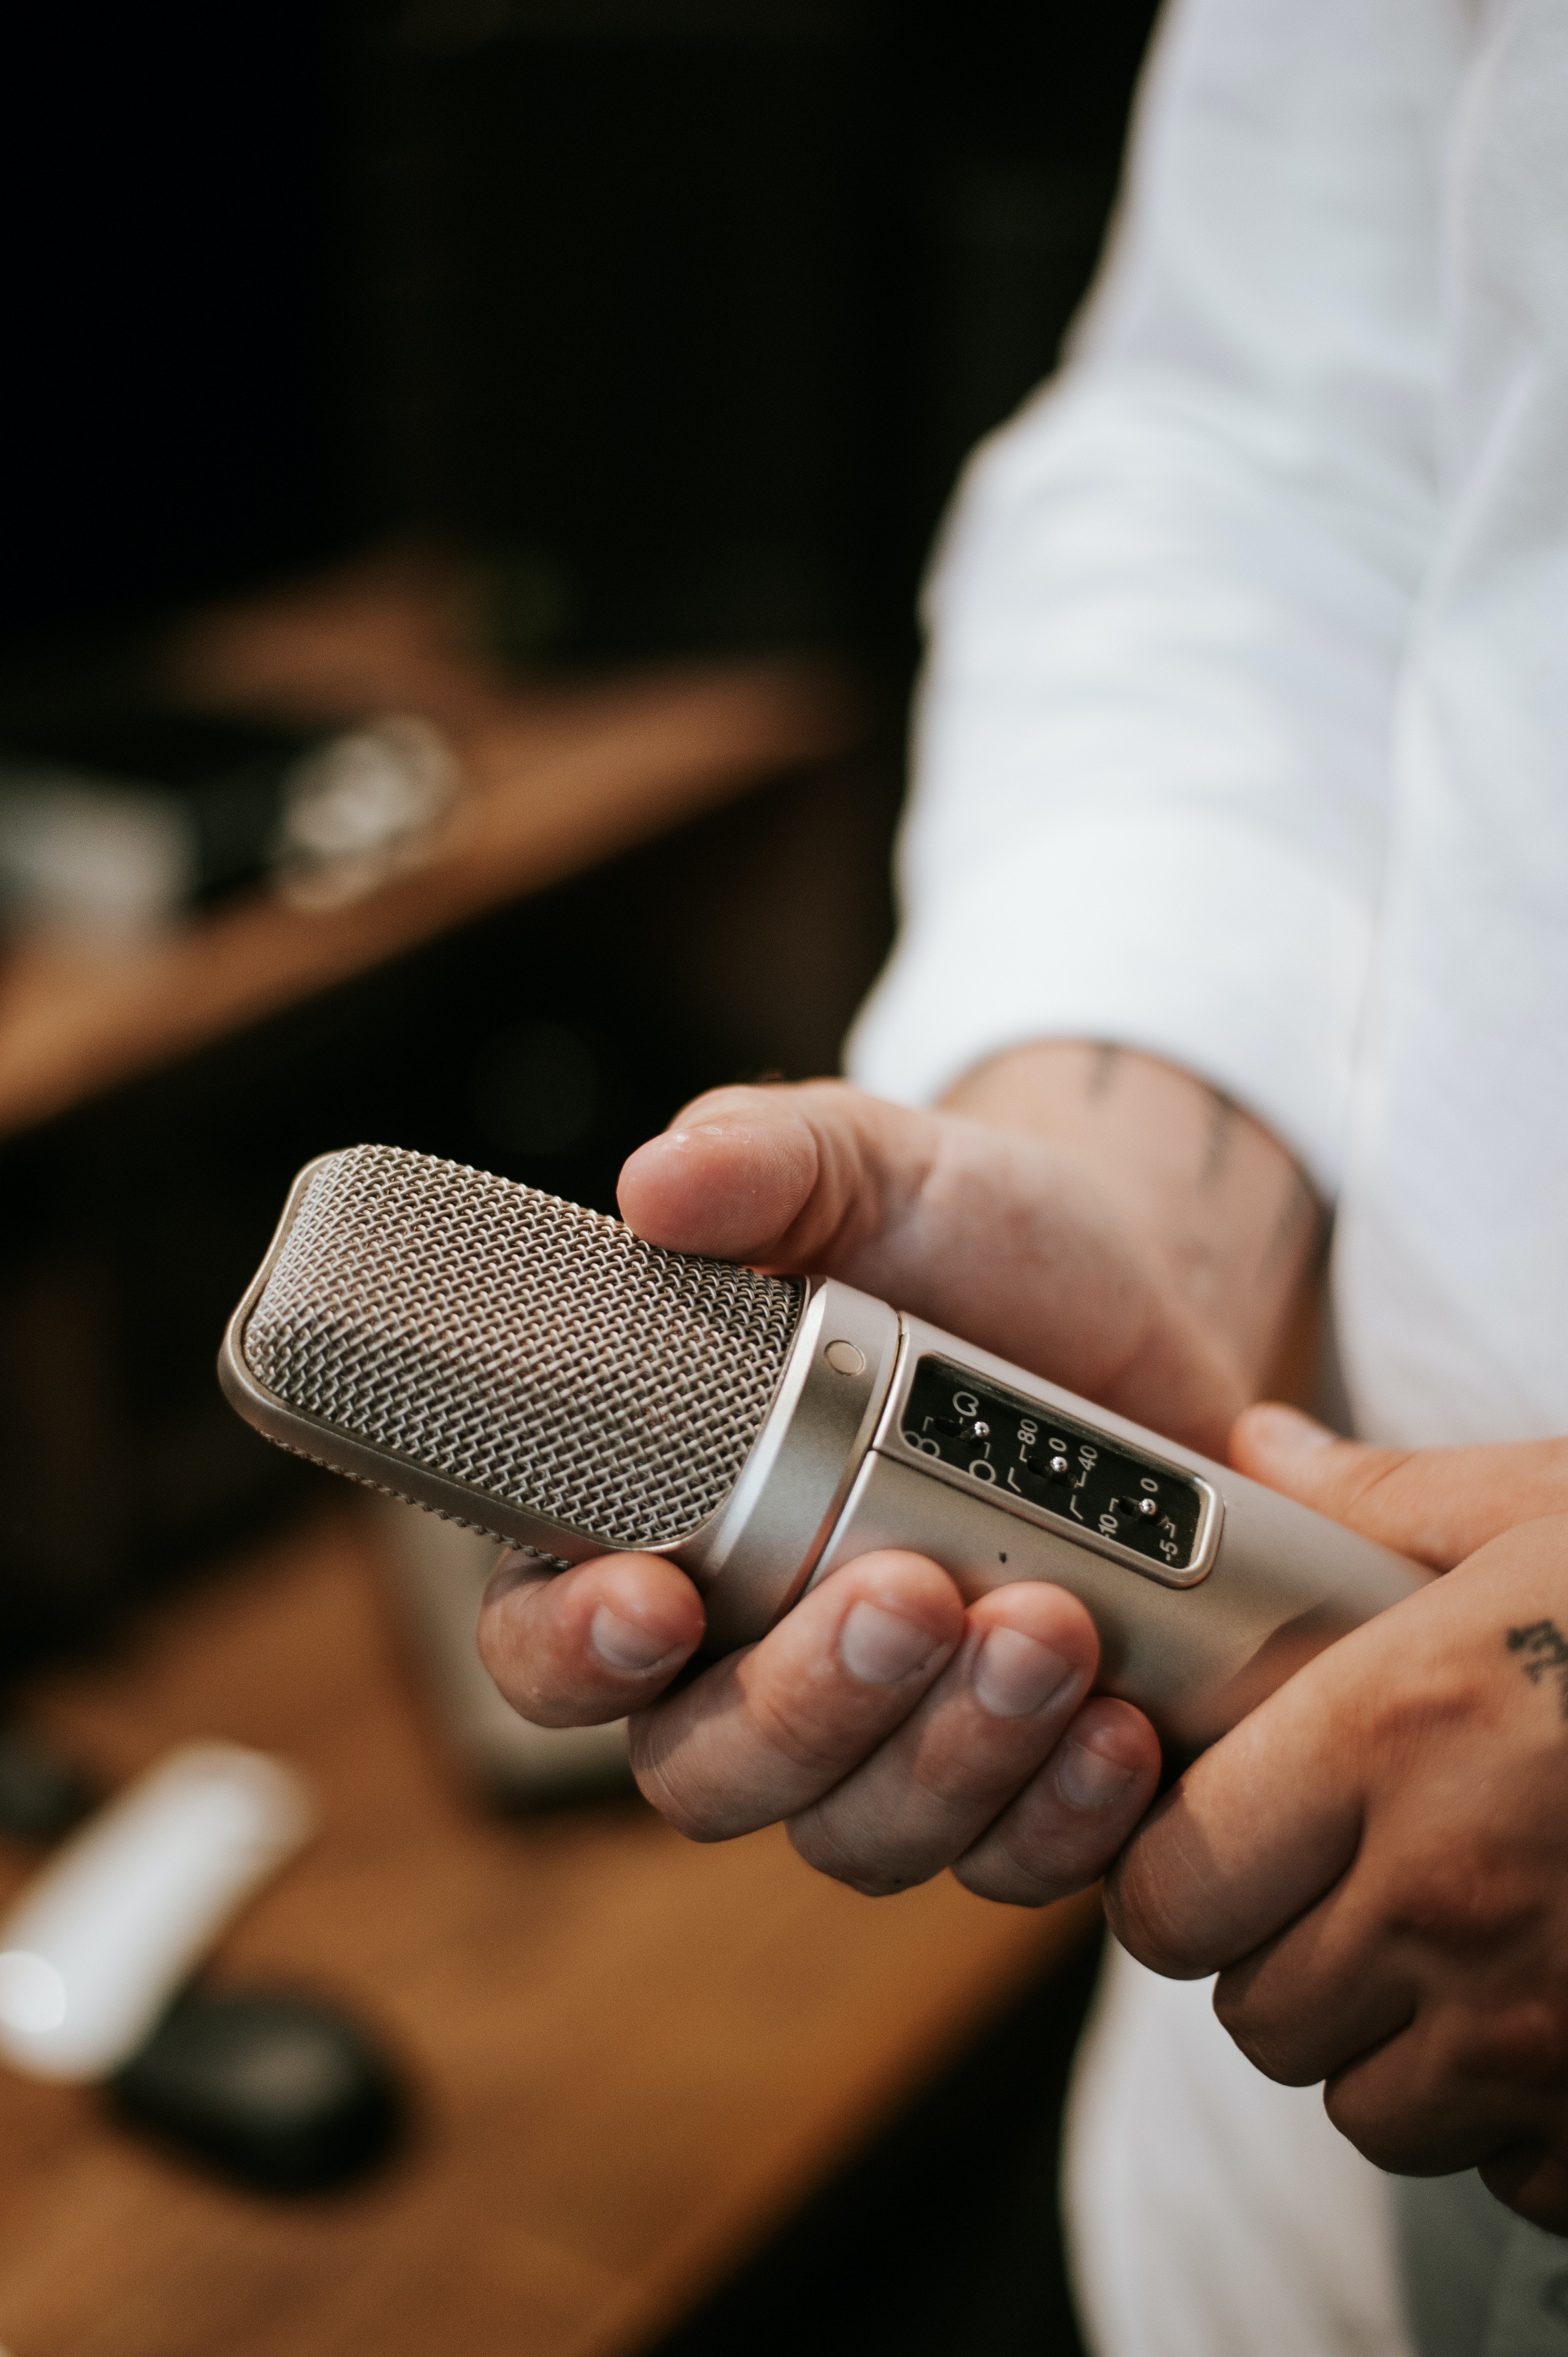
natural, hand, communication device, finger, gesture, gadget, audio equipment, wrist, thumb, telephony, portable communications device, nail, electronic device, font, event, microphone, Everyday carry, fashion accessory, mobile device, electronic instrument, smartphone, mobile phone, flash photography, elbow, automotive design, jewellery